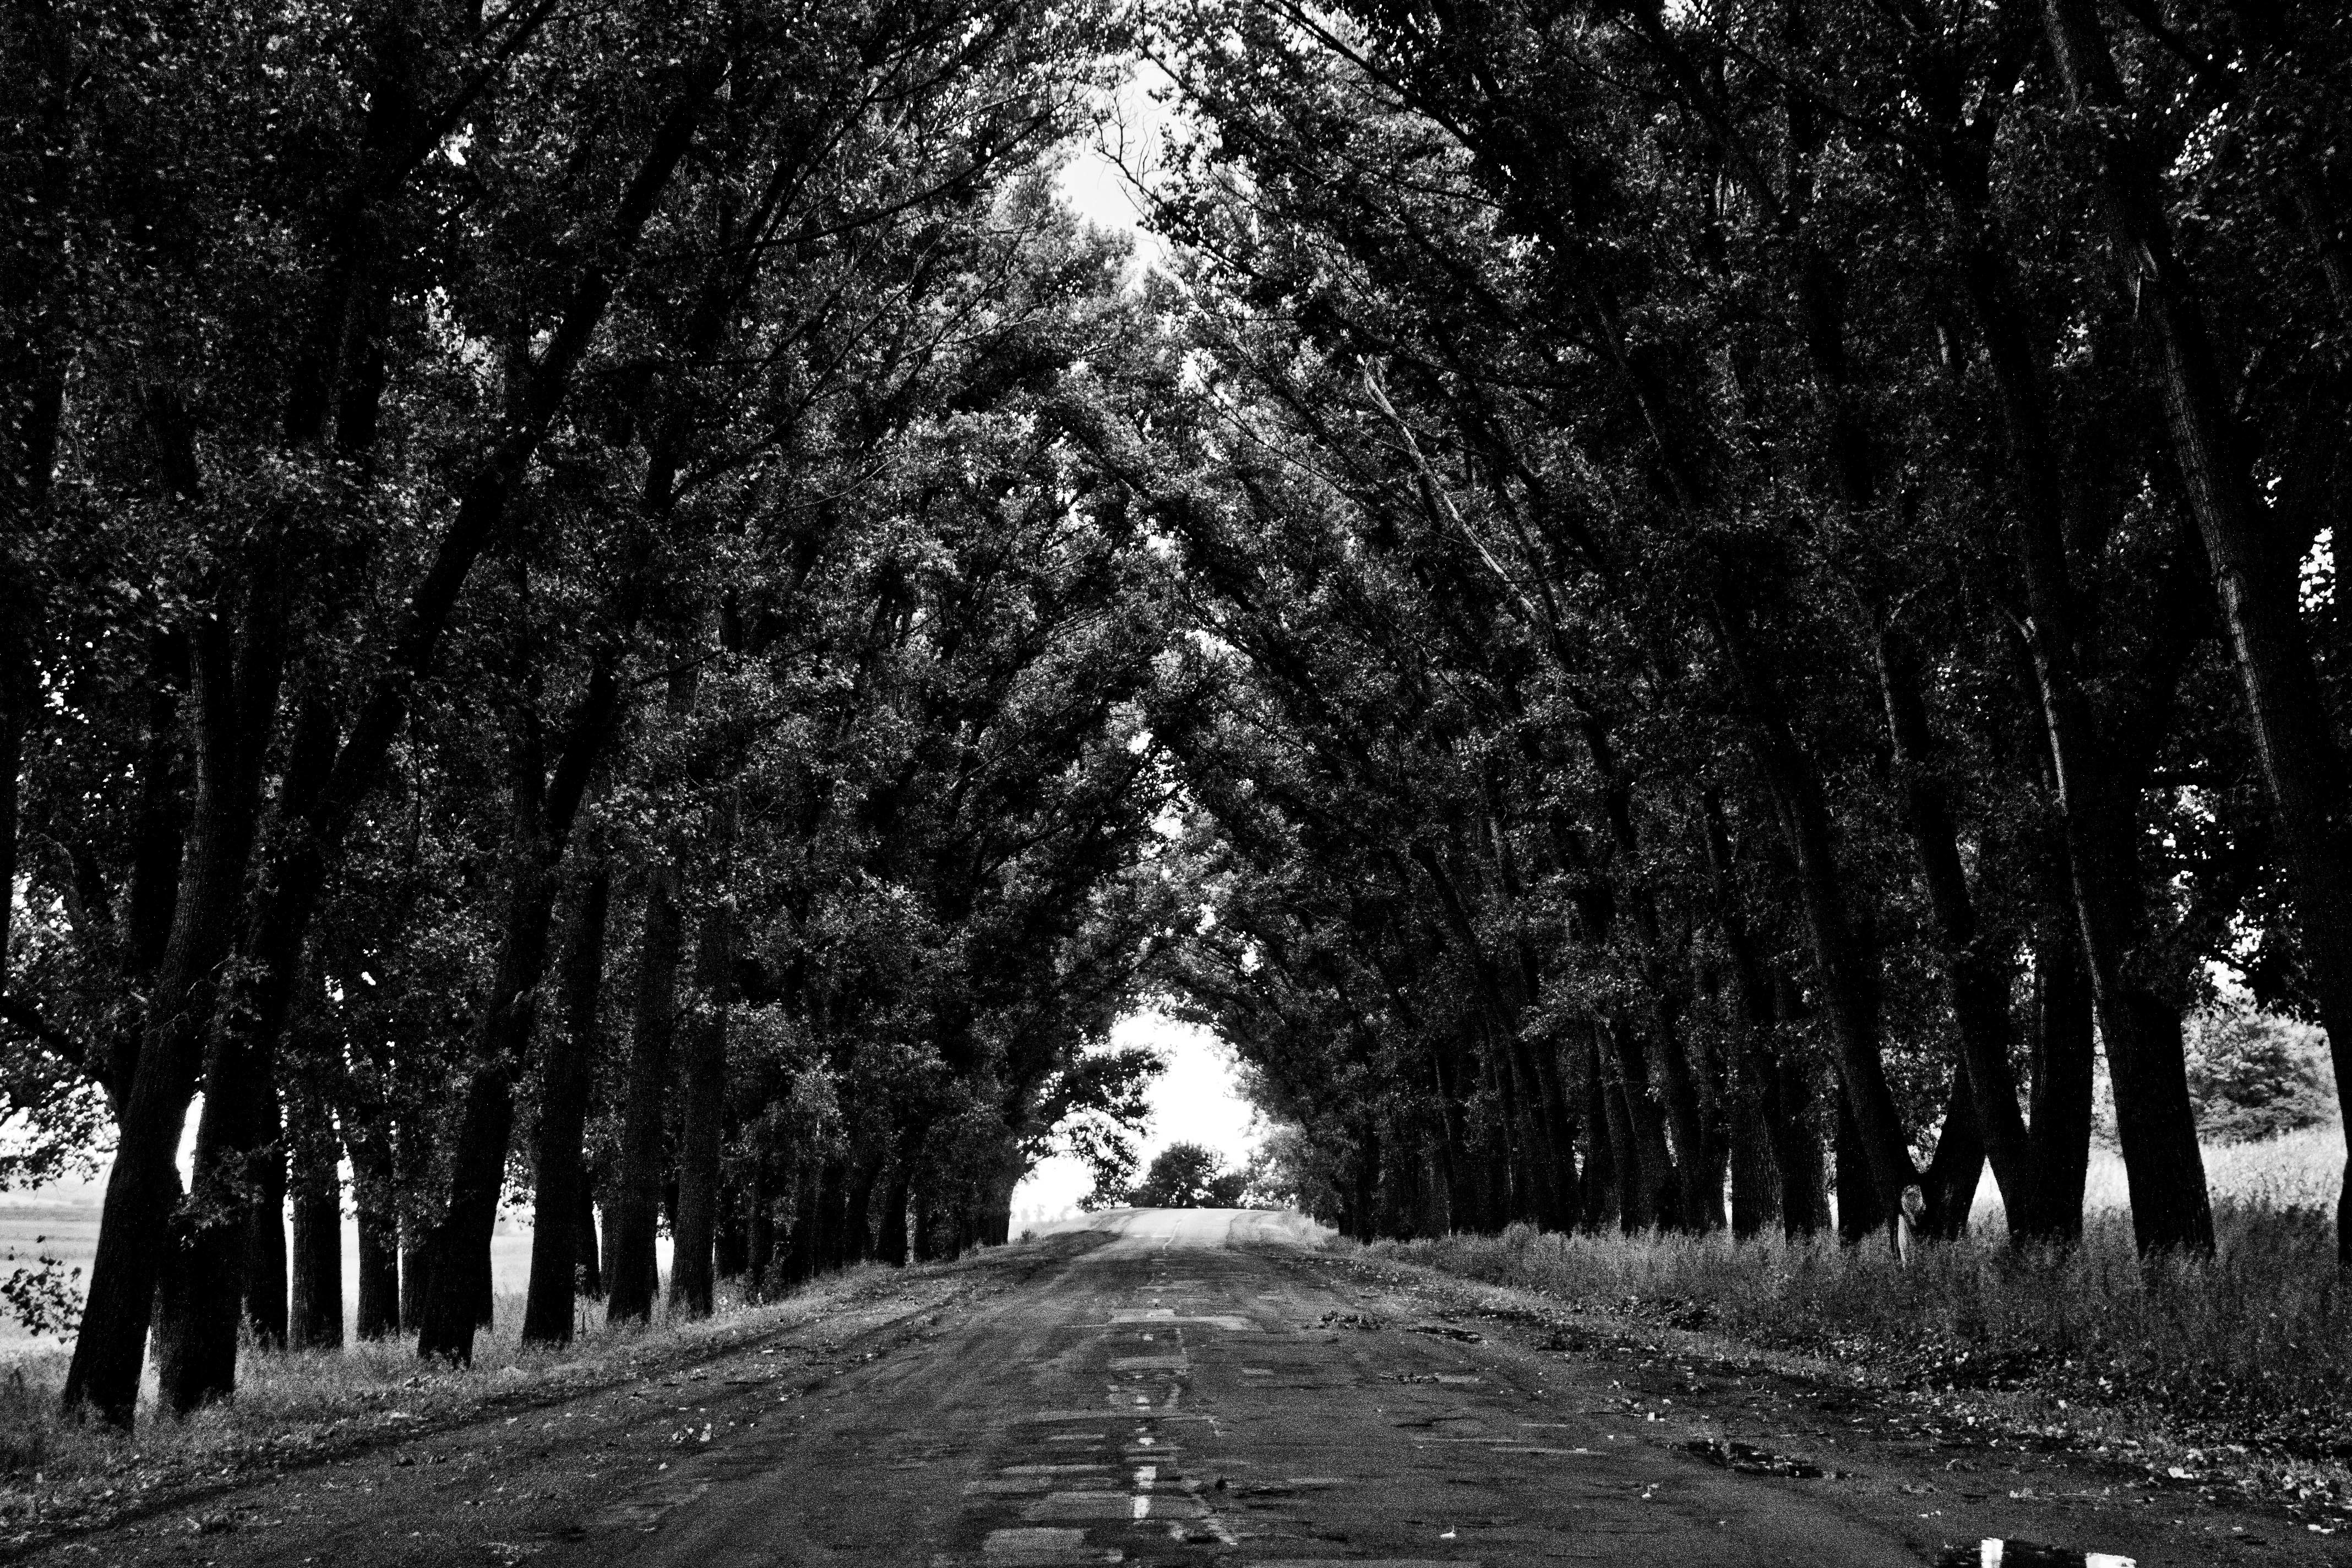
tree, nature, forest, snow, winter, light, black and white, plant, road, white, photography, sunlight, leaf, autumn, darkness, black, monochrome, season, symmetry and black, archway, woodland, habitat, rural area, monochrome photography, woody plant